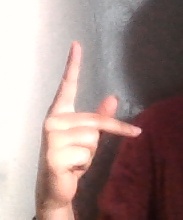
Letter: dha